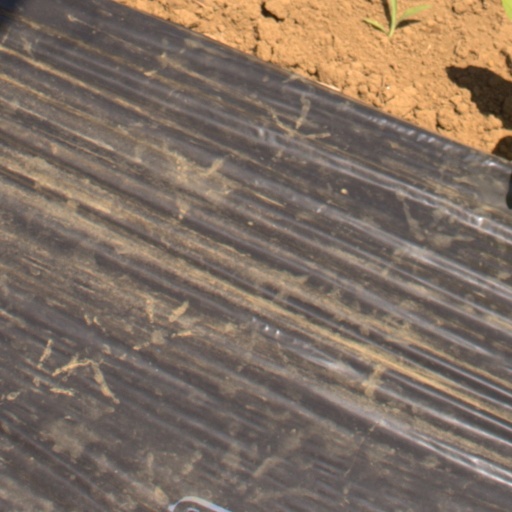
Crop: Jerusalem artichoke